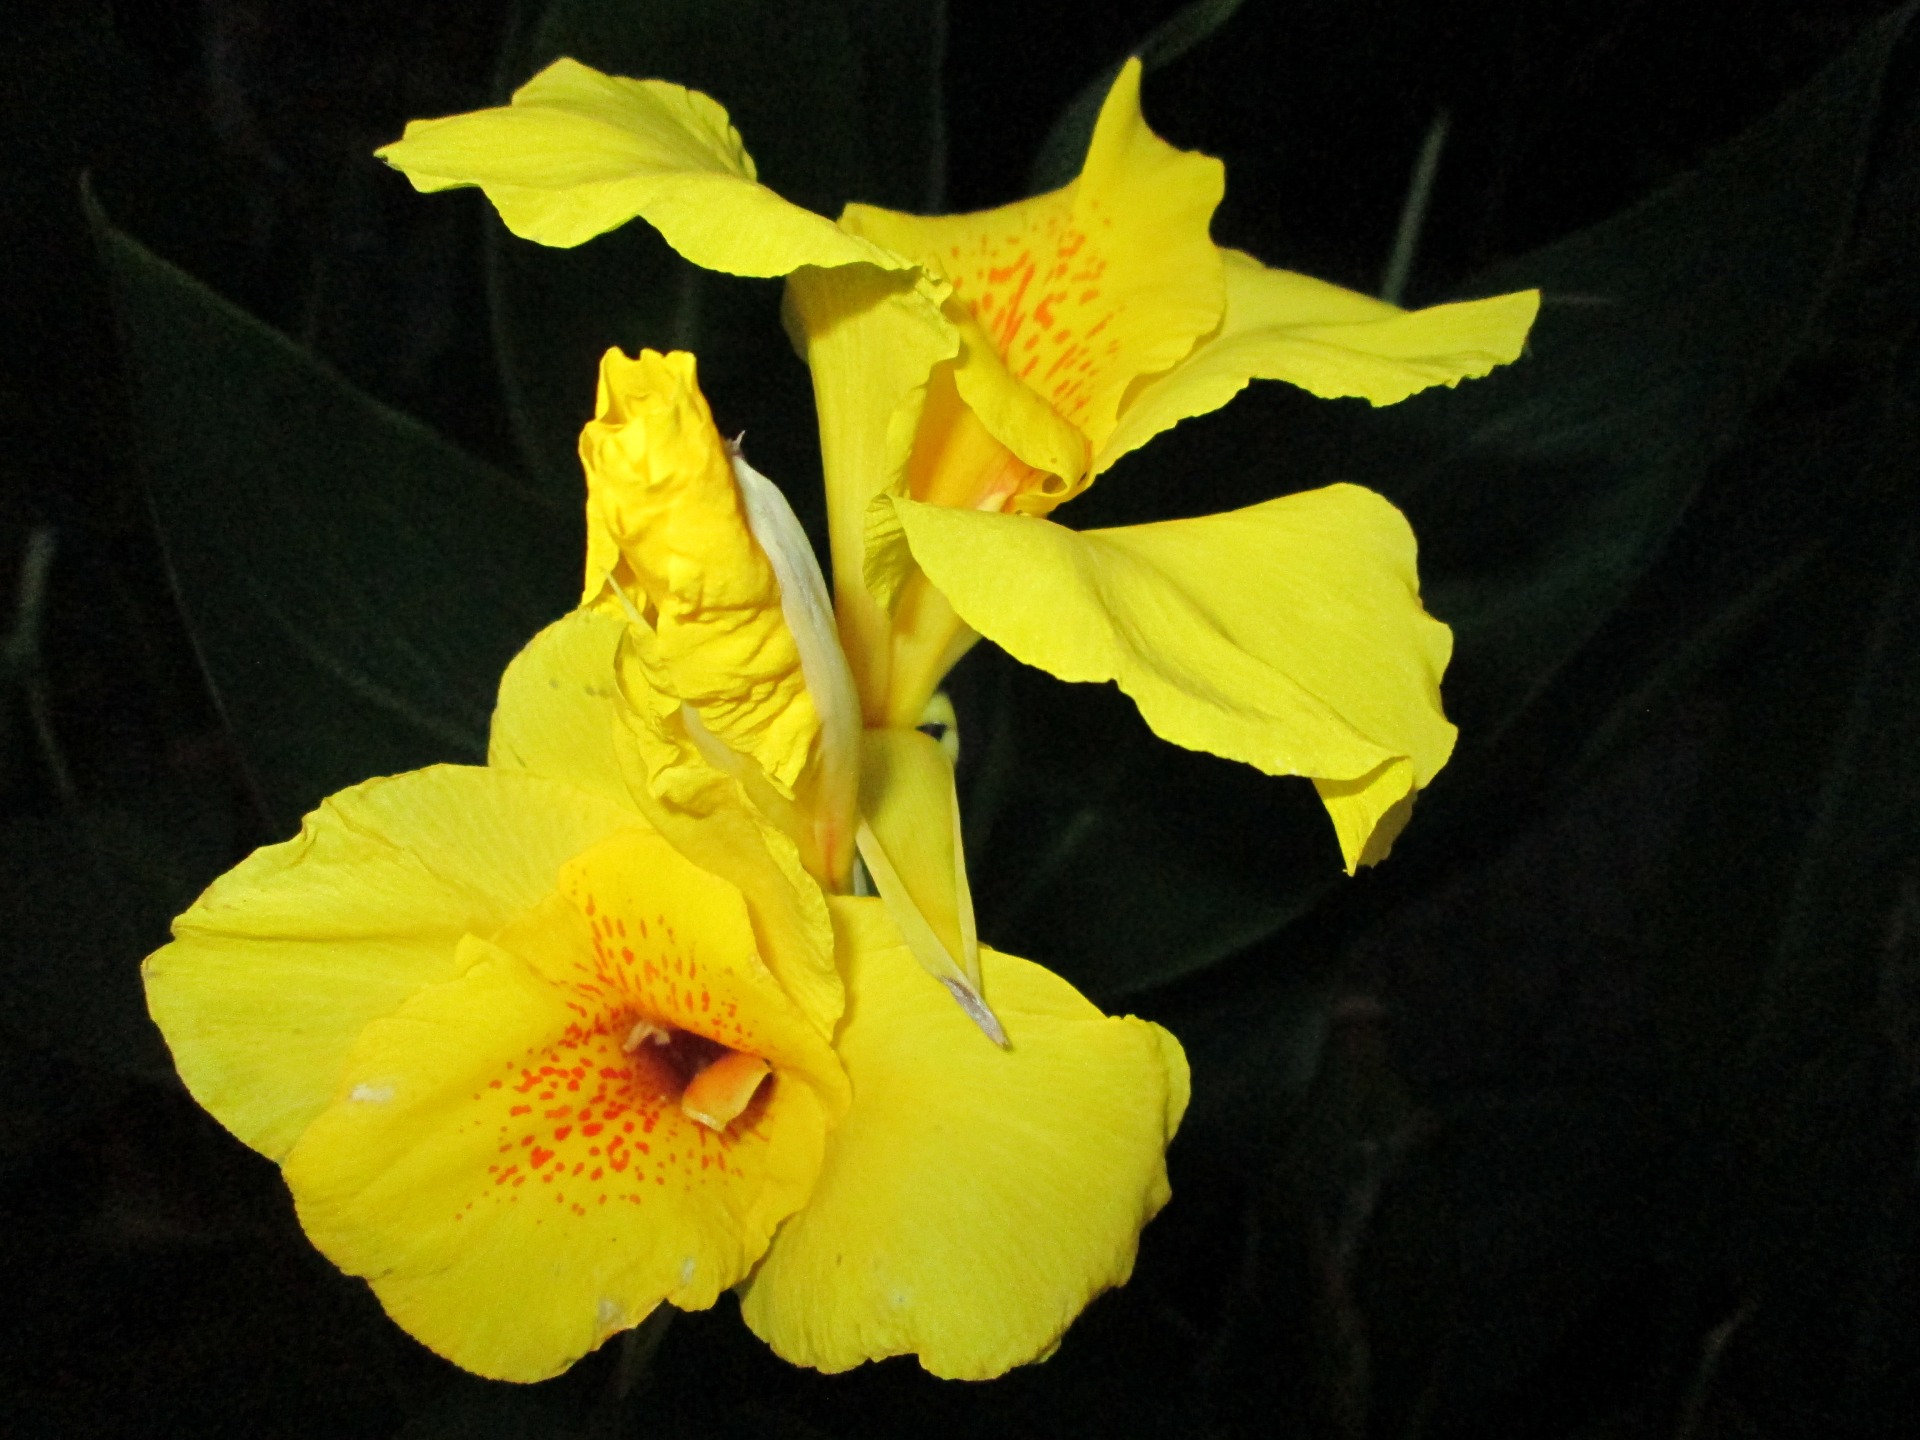
plant, leaf, flower, petal, park, yellow, garden, flora, narcissus, macro photography, flowering plant, plant stem, land plant